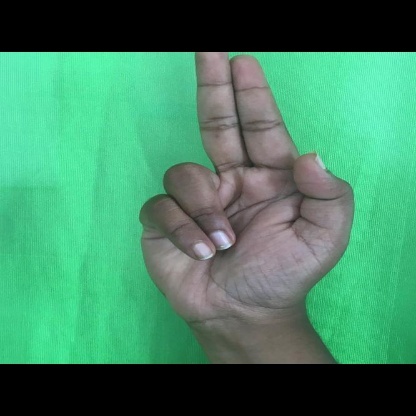
Mudra: Ardhapathaka